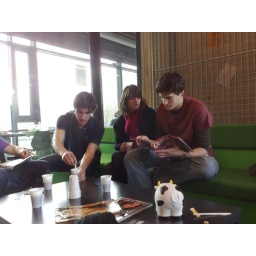
Een dag-excursie, georganiseerd door Cheops, in het (uiteindelijk niet zo) zonnige zuiden van Nederland: Eindhoven!